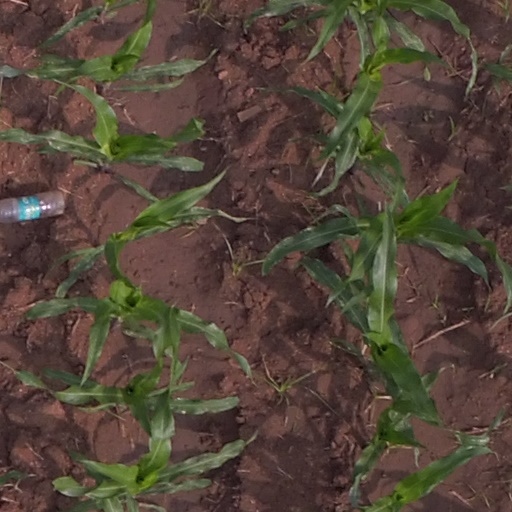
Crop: maize; corn